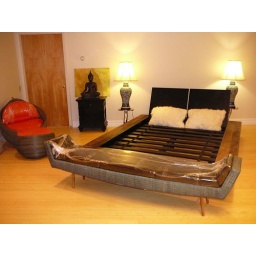
September 4, 2008 - Lower level bedroom with Giant Peach chair and ottoman in background.